Timeline of the 2009 Iranian election protests

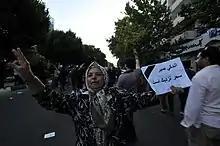

A British journalist reported seeing special police keeping Basijs and demonstrators separated. Over 120 Tehran University professors who had resigned in protest of violence against students joined the protests after security forces violently raided university dormitories.